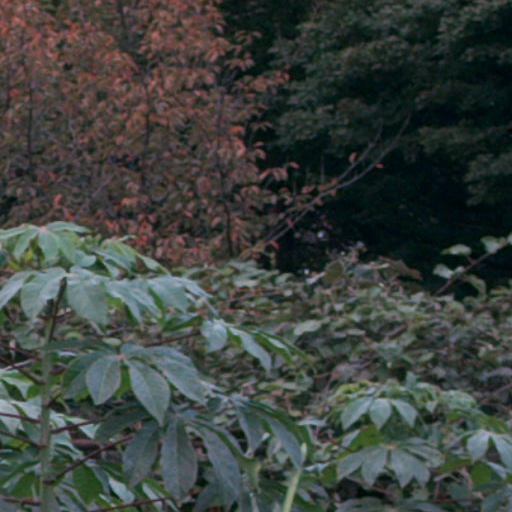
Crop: cassava